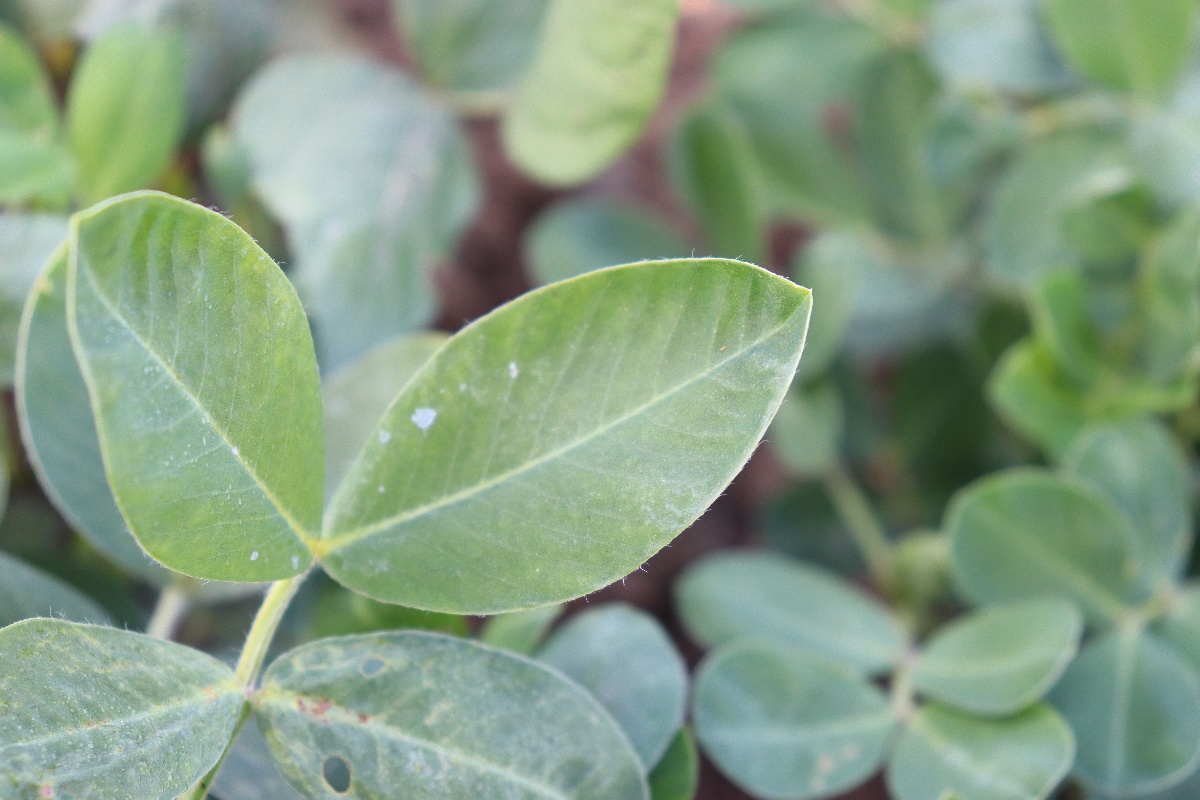
Label: early_leaf_spot